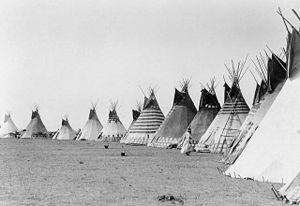
Tipis pieds-noirs